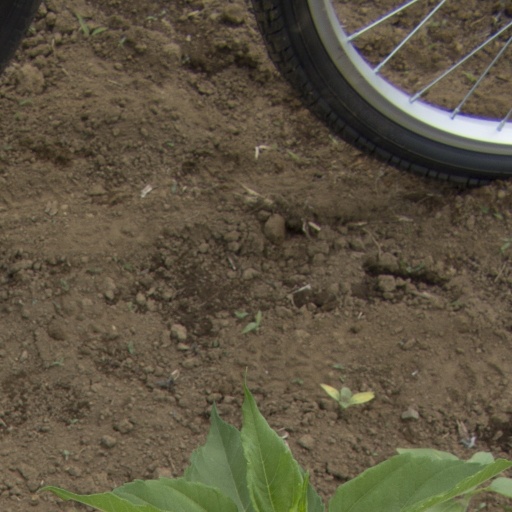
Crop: Jerusalem artichoke